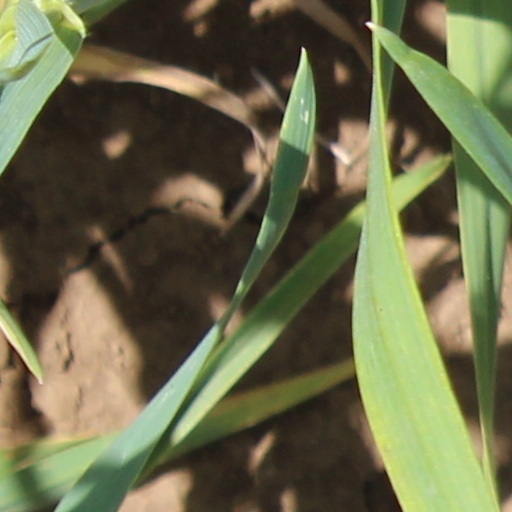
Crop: wheat